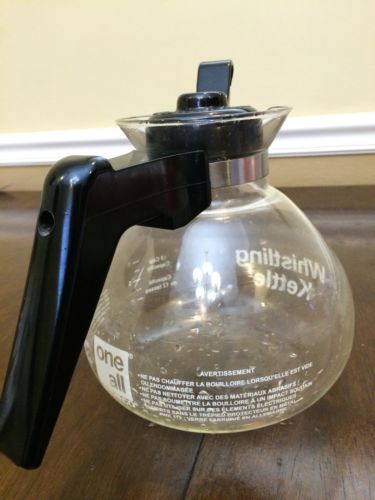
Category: kettle